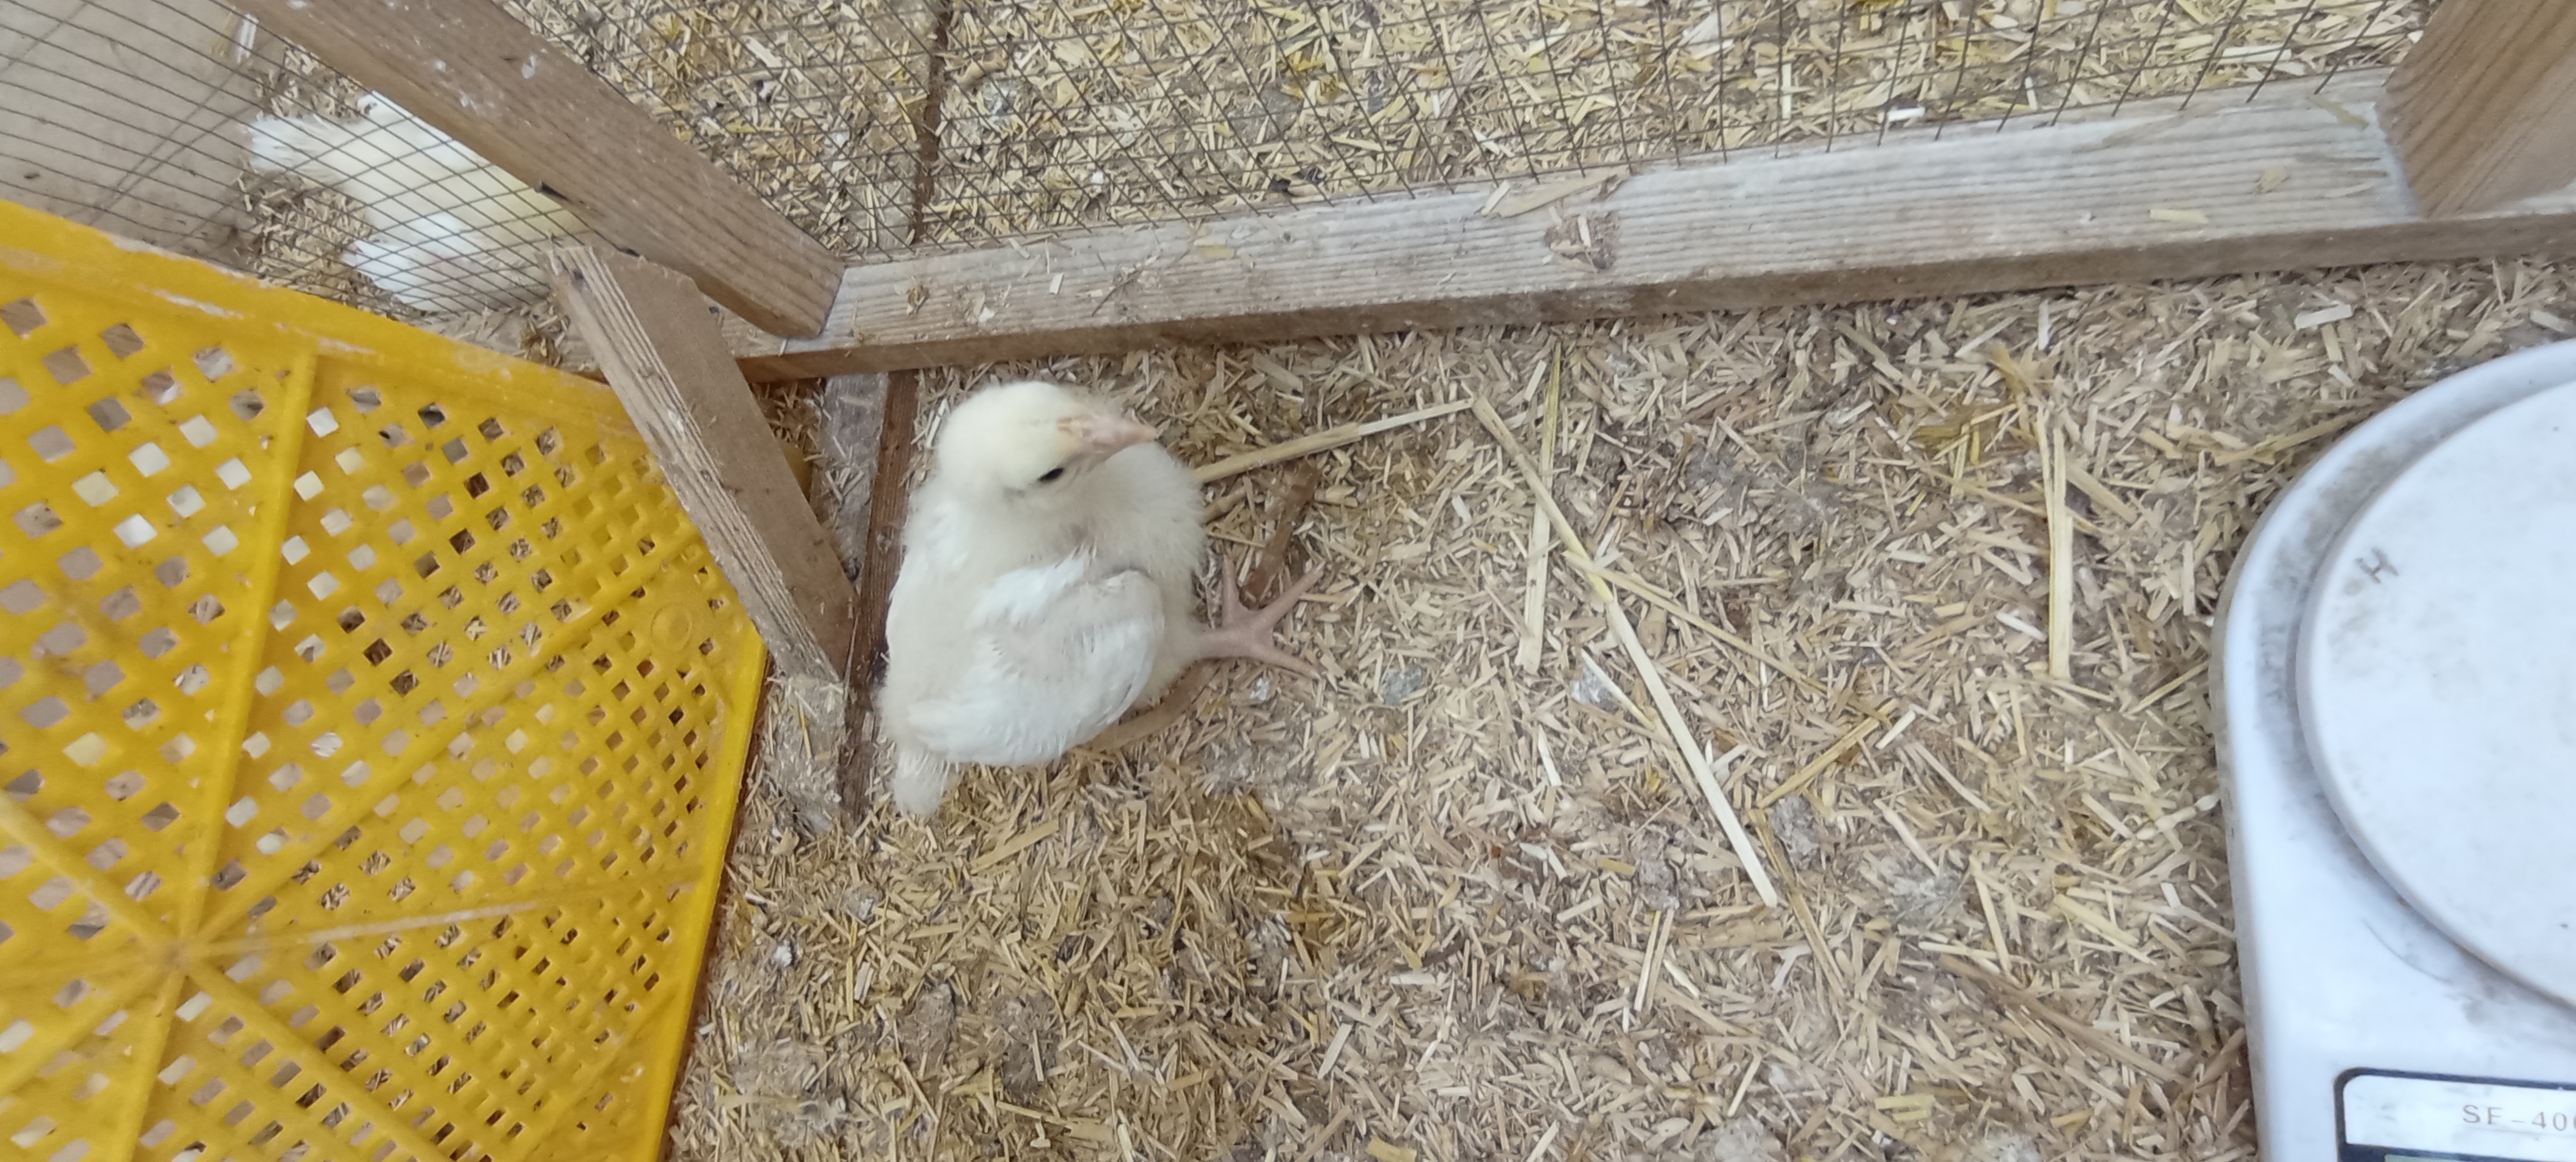
Weight: 292 g